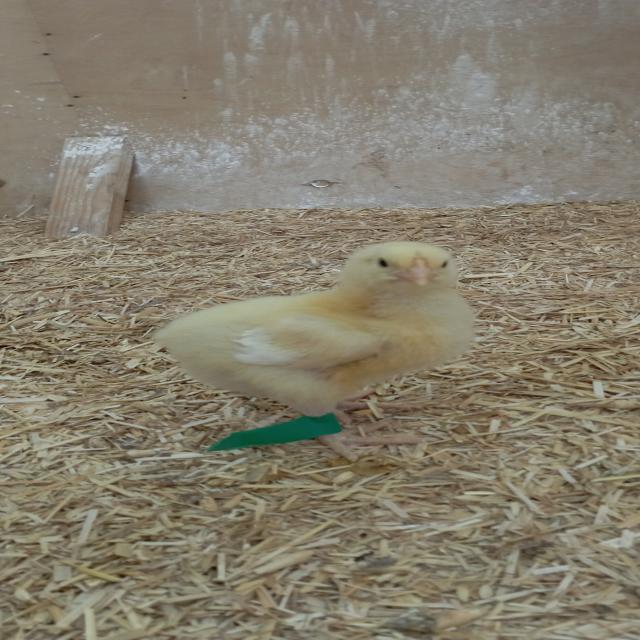
Weight: 207 g